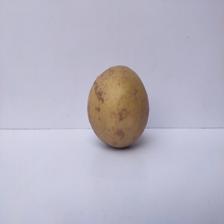
Size: Large